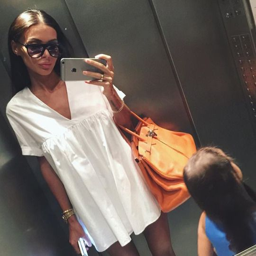
all about style , fashion and beauty